Melissa Ferlaak

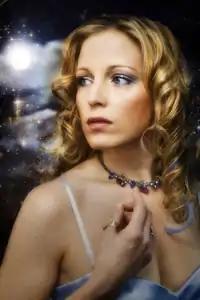

Melissa Marie Ferlaak (born April 26, 1979) is an American soprano, best known as the former singer of symphonic metal bands Aesma Daeva, Visions of Atlantis, and Echoterra. She is the singer of doom/death metal project Plague of Stars and the ambient band MY Eternel with Voa voxyd. She wrote the libretto and vocal parts for the opera "Demandolx", and sang the role of Madeleine on the recording. She has appeared as a guest with bands such as Ad Inferna, Therion, Beto Vazquez Infinity and more.